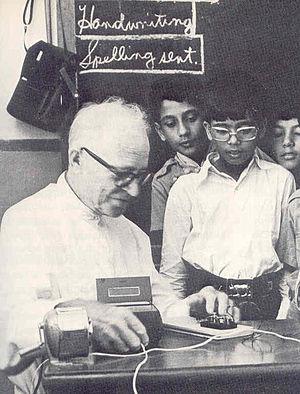
Marshall D. Moran, né à Chicago le 29 mai 1906 et mort le 14 avril 1992 à New-Delhi, est un prêtre jésuite américain, missionnaire en Inde et au Népal où il a fondé plusieurs institutions d’enseignement, dont les collèges Saint-Xavier de Patna et Saint-Xavier de Godavari, à Katmandou. Éducateur de renom, il est également connu pour être le pionnier de la radio amateur au Népal.